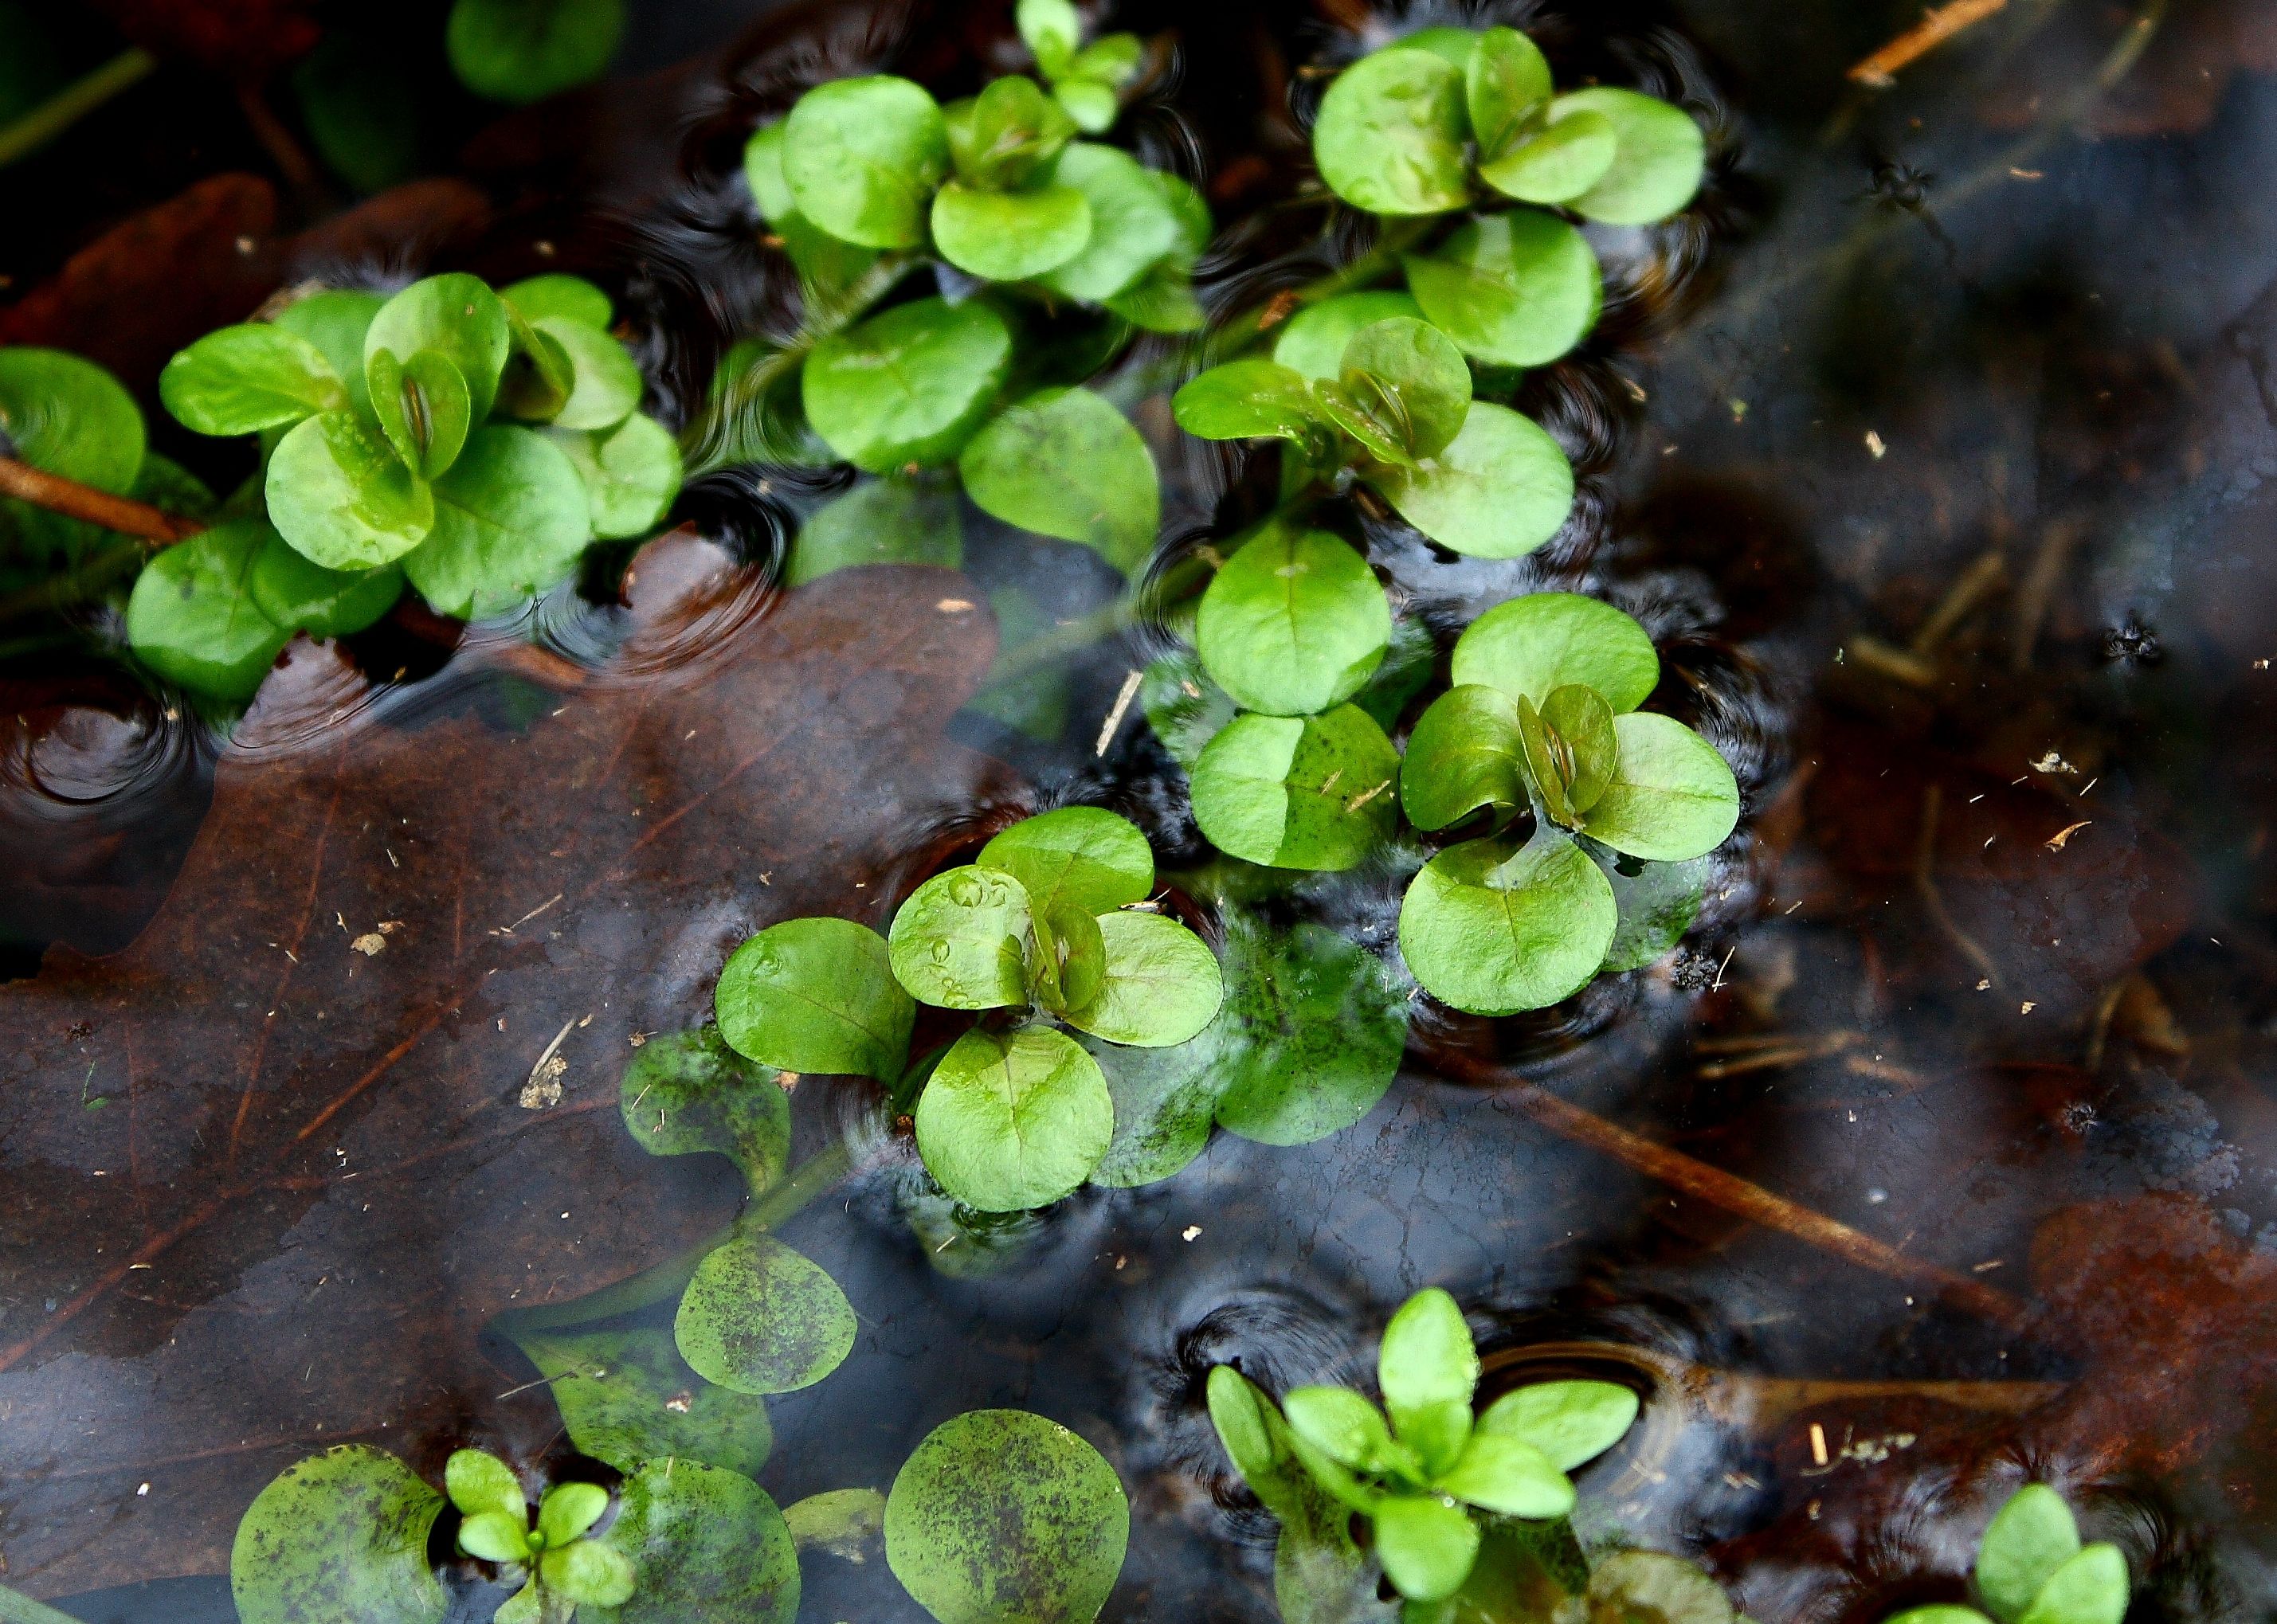
nature, plant, leaf, flower, moss, pond, green, produce, botany, garden, flora, ggl1, xovesphoto, gphoto, macro photography, flowering plant, land plant, non vascular land plant